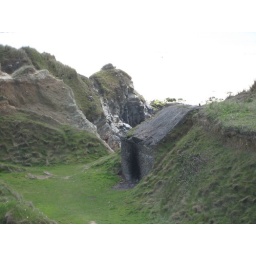
house in a hill